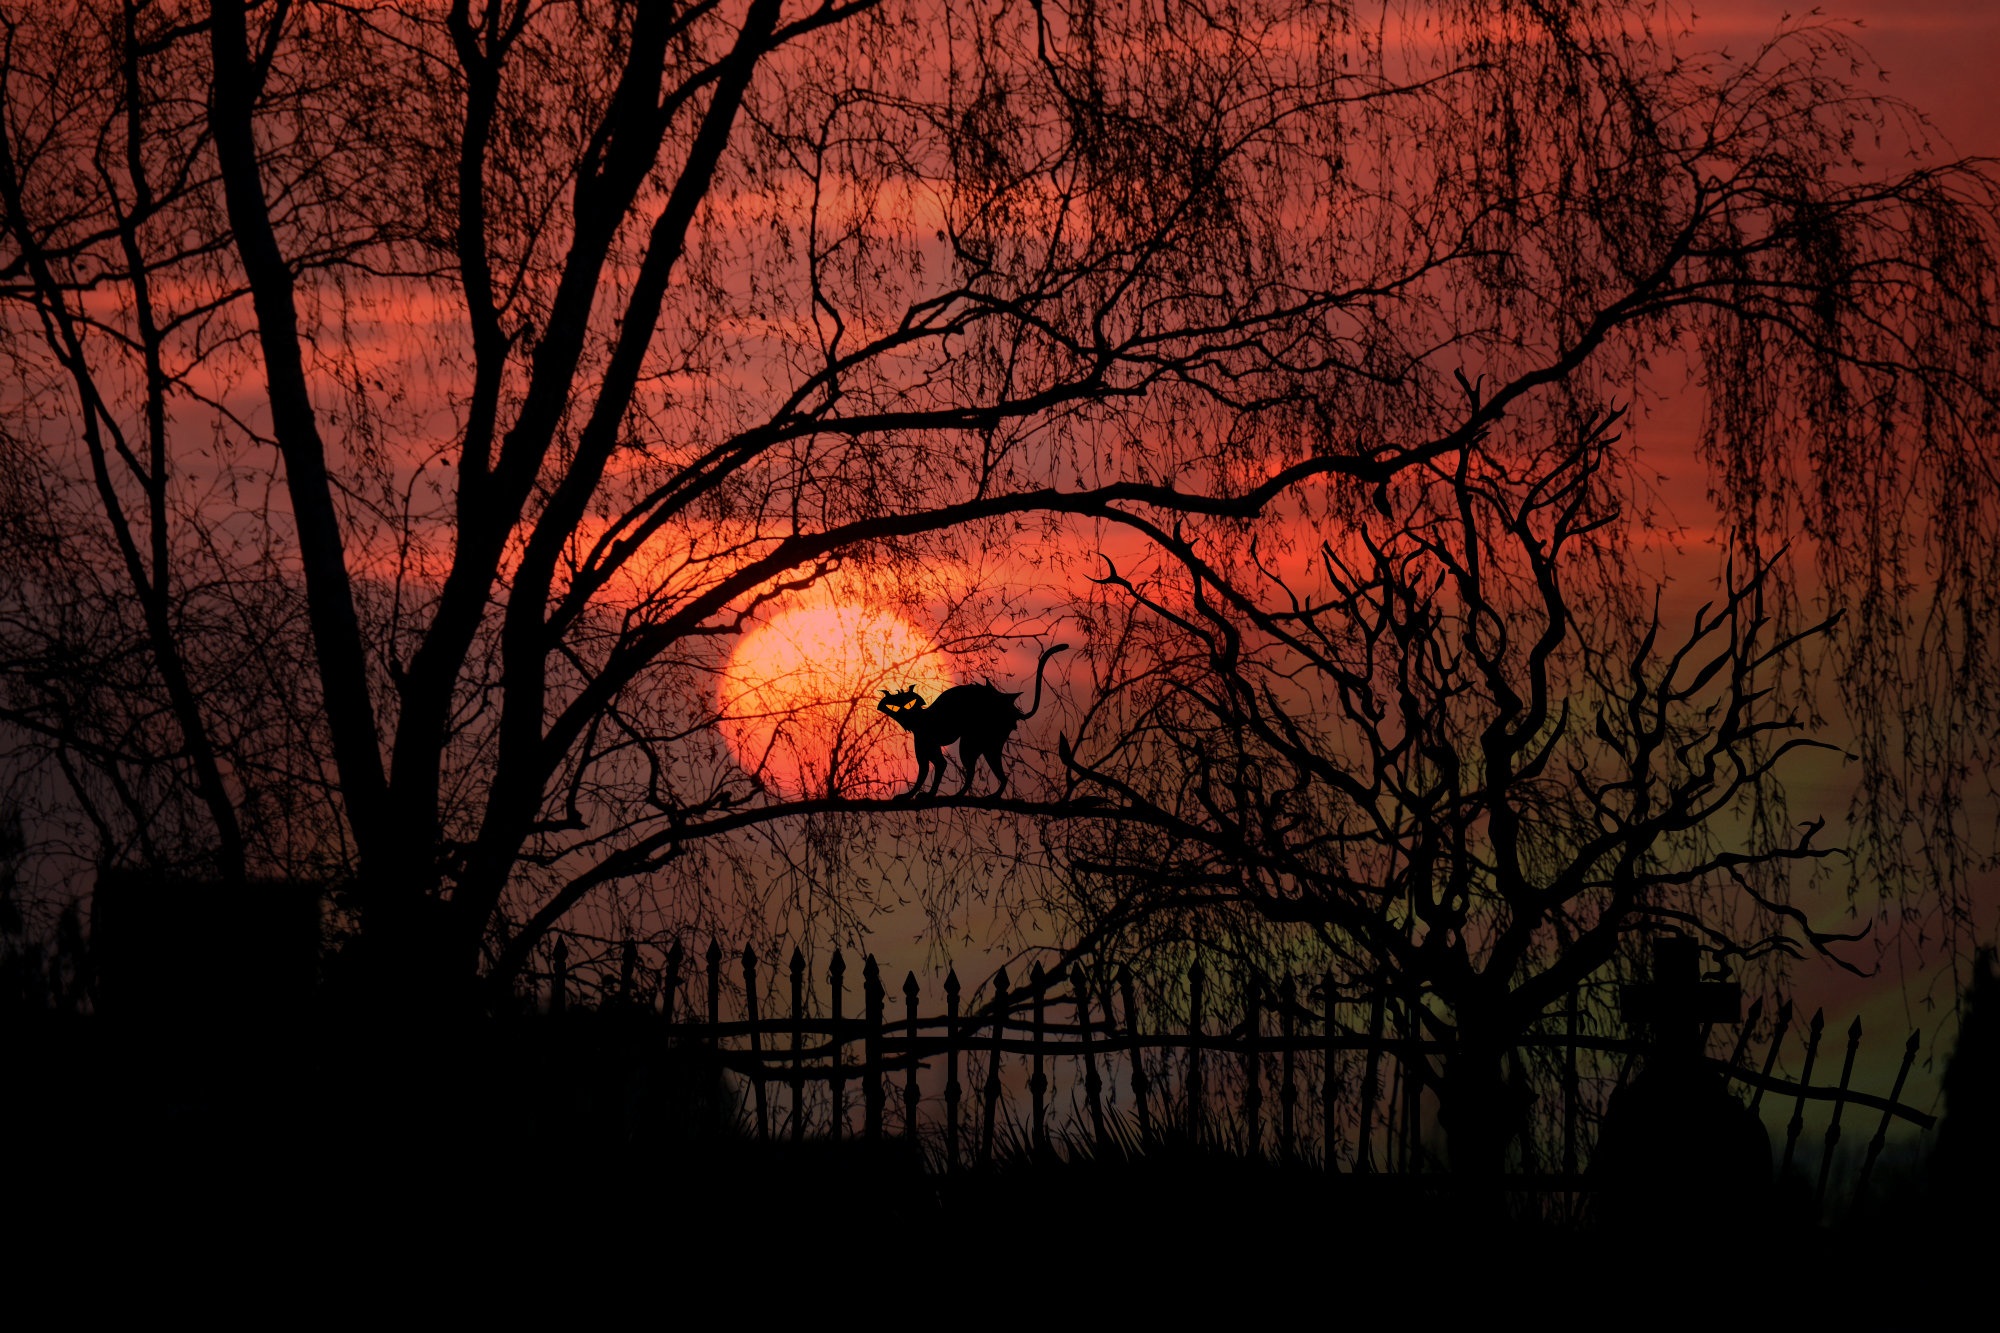
tree, branch, silhouette, fence, sky, sunrise, sunset, skyline, night, morning, dawn, atmosphere, mystical, dusk, evening, twilight, reflection, cat, autumn, darkness, black cat, tombstone, lighting, moon, full moon, moonlight, trees, aesthetic, scary, weird, creepy, surreal, composing, scene, gloomy, magic, moonrise, mood, gespenstig, atmospheric phenomenon